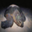
Label: turtle